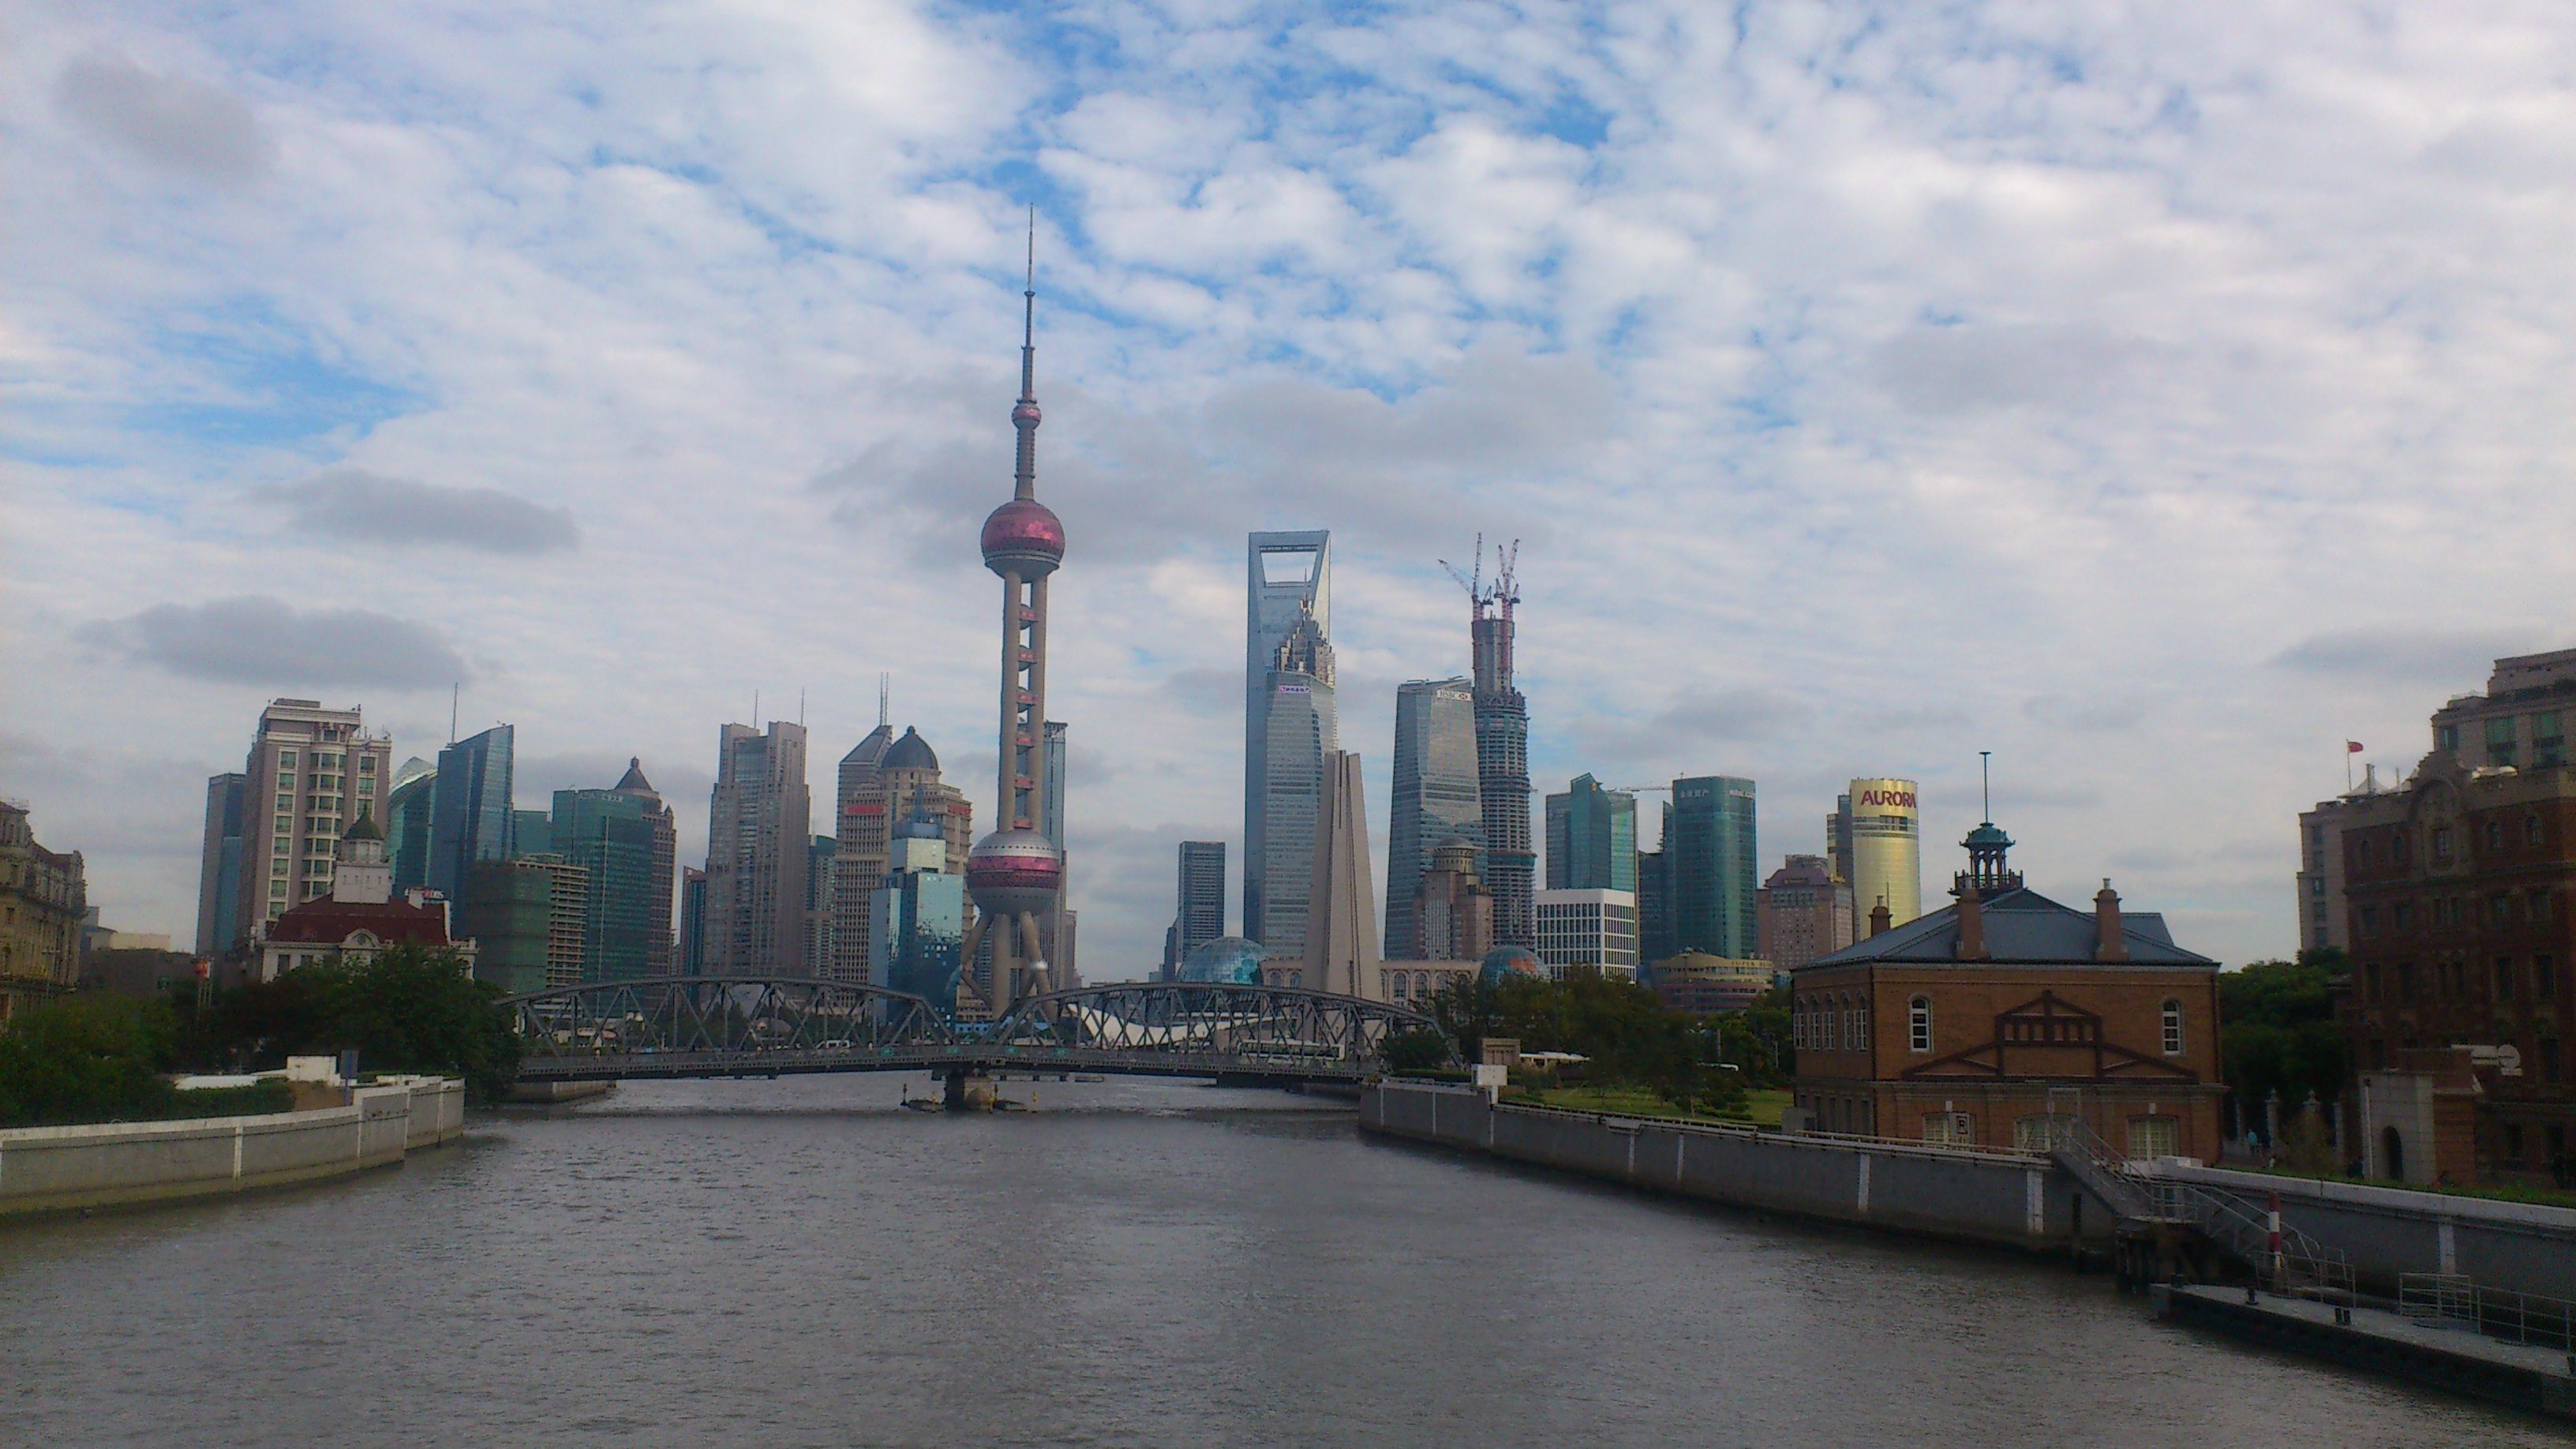
skyline, city, skyscraper, river, canal, cityscape, panorama, downtown, dusk, vehicle, tower, landmark, waterway, tower block, shanghai, china, the scenery, the bund, geographical feature, human settlement